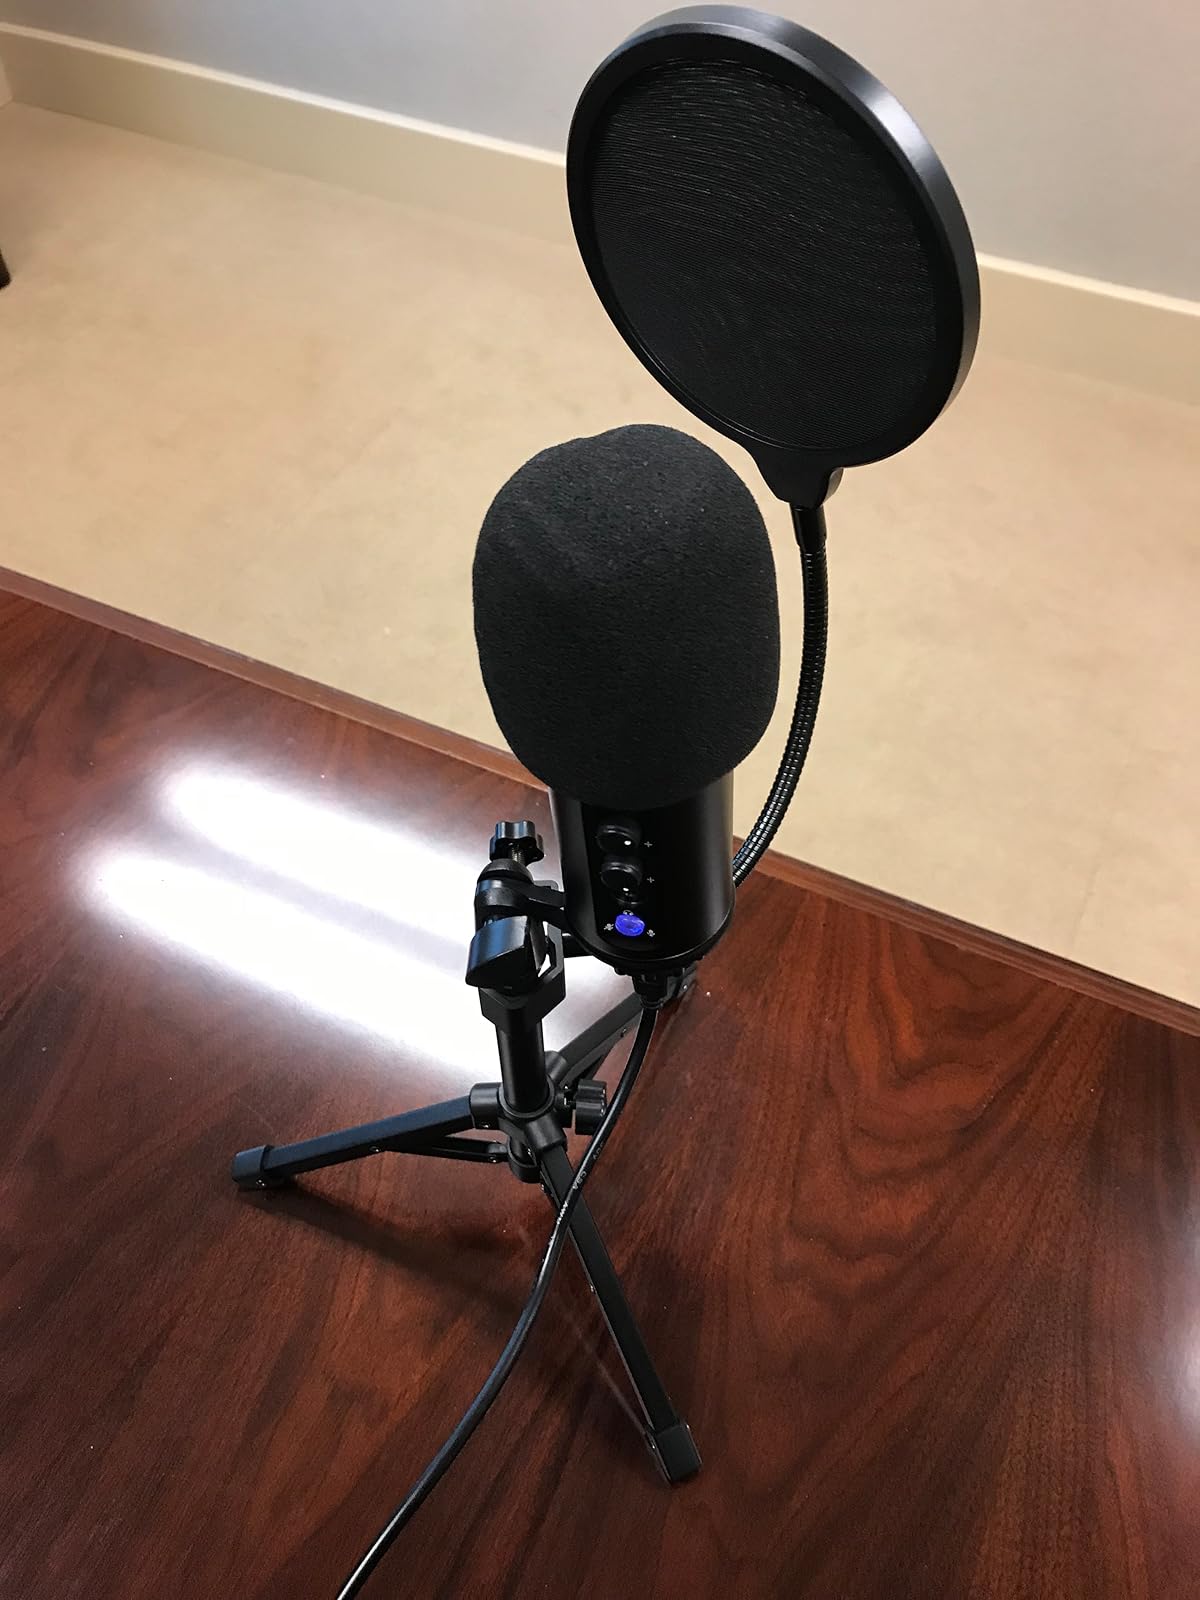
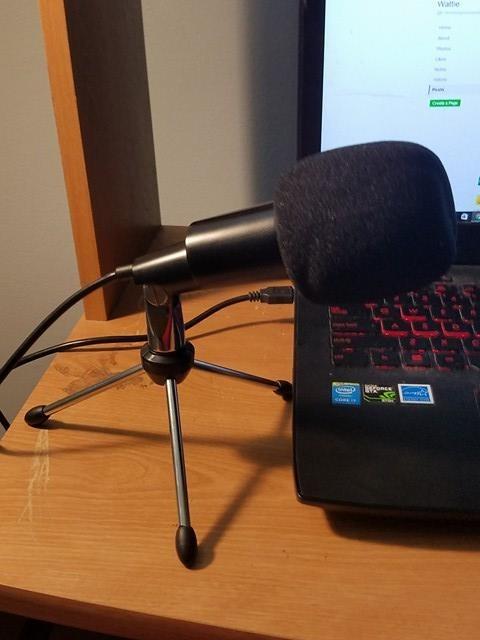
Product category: microphone
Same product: no